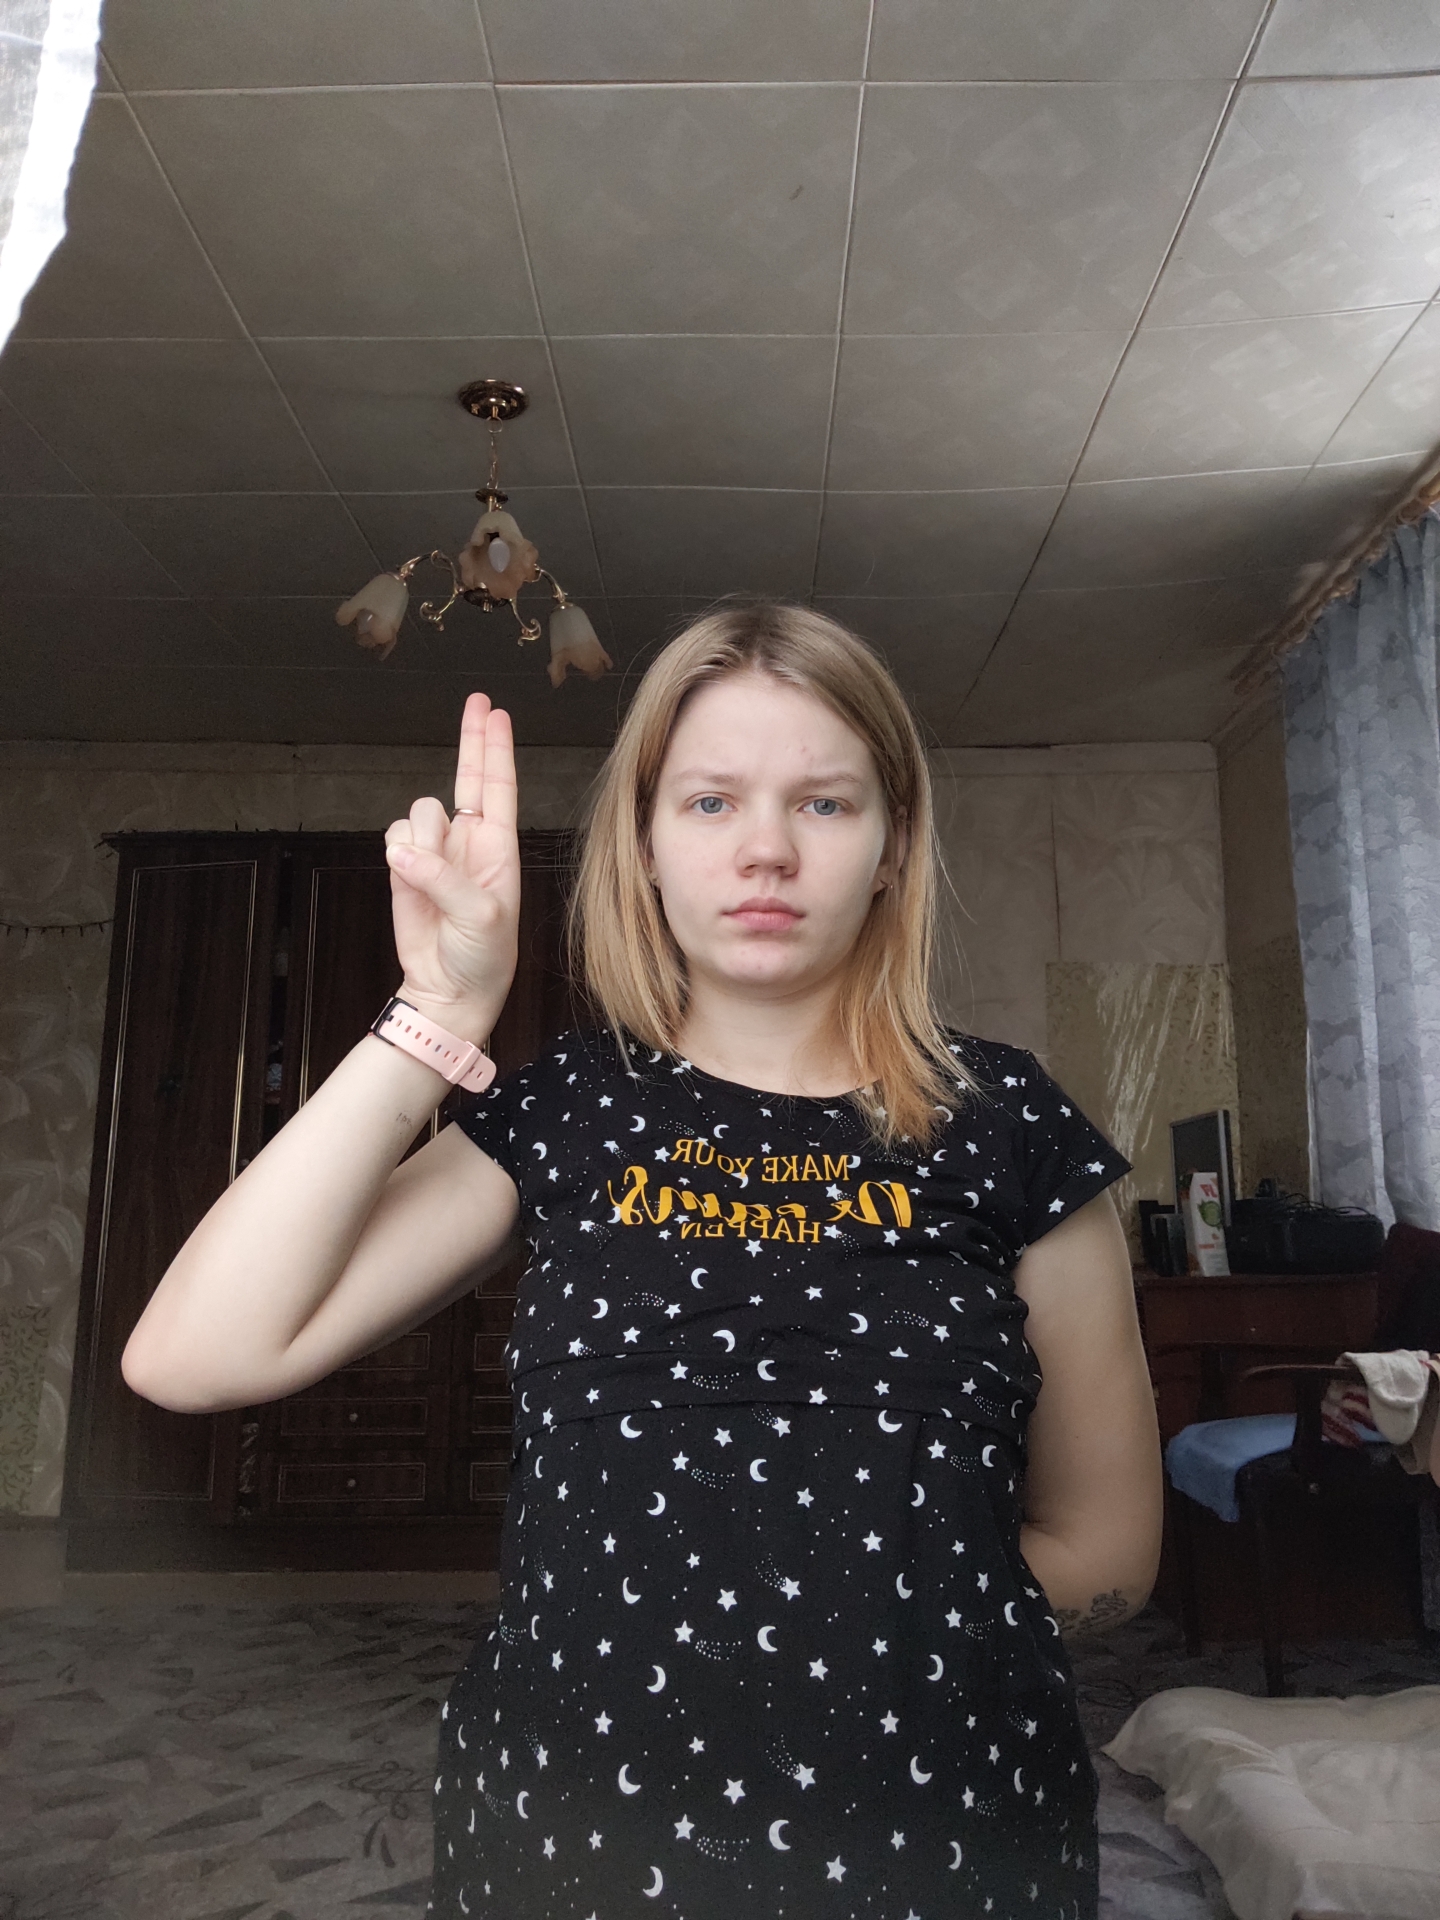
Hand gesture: two_up